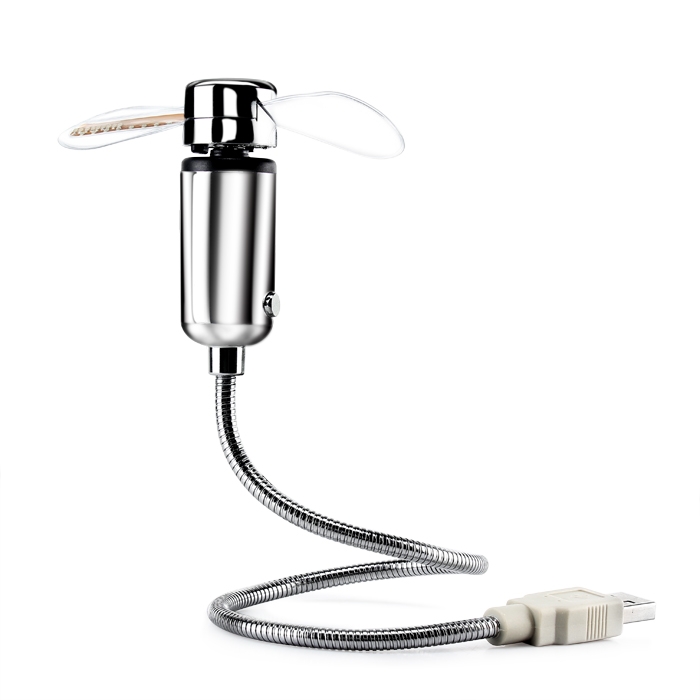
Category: fan